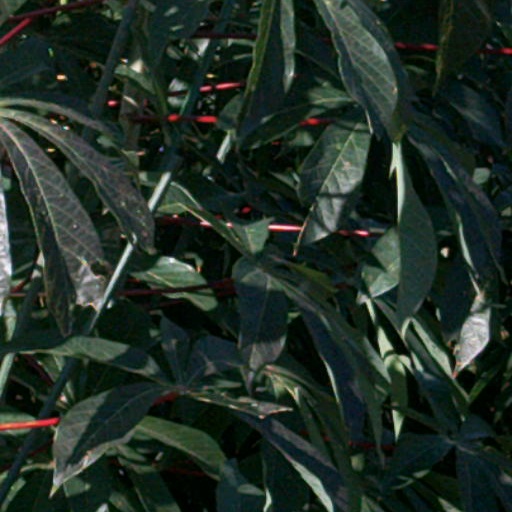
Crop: cassava